Waterproofing

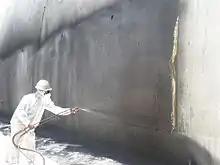
Waterproofing conducted on the exterior of a freeway tunnel

Waterproofing is the process of making an object, person or structure waterproof or water-resistant so that it remains relatively unaffected by water or resists the ingress of water under specified conditions. Such items may be used in wet environments or underwater to specified depths.